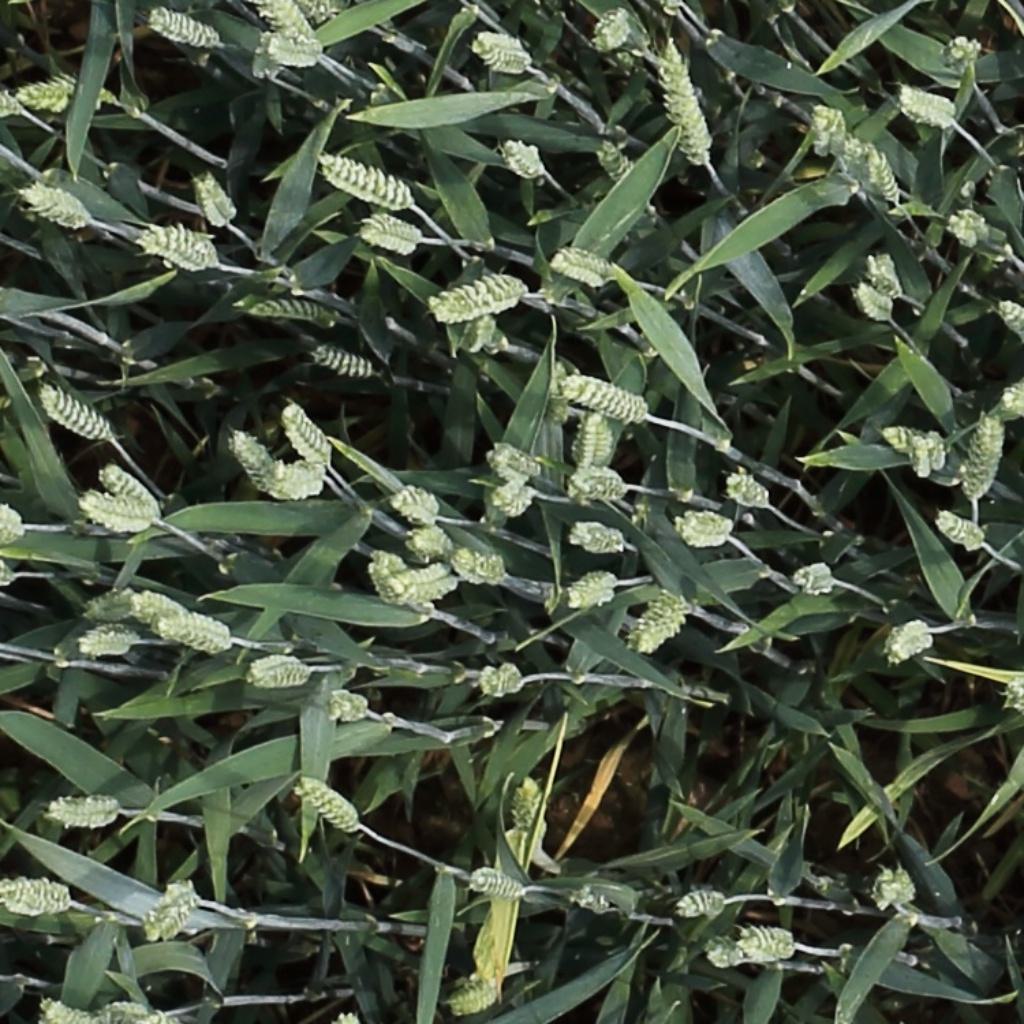
Country: Switzerland
Location: Usask
Wheat development stage: Filling